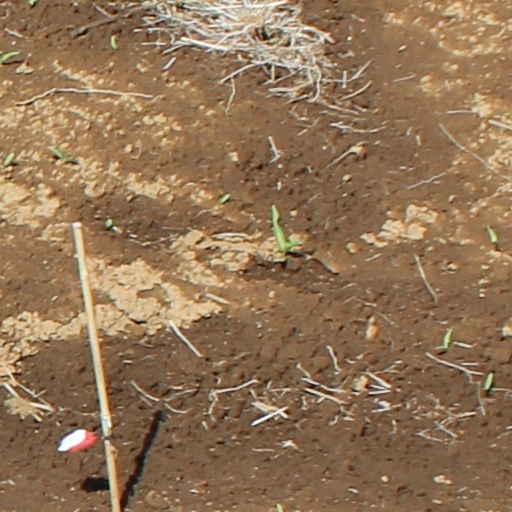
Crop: wheat